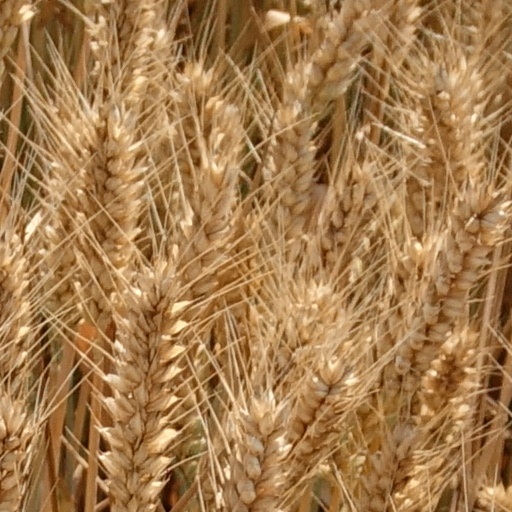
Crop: wheat